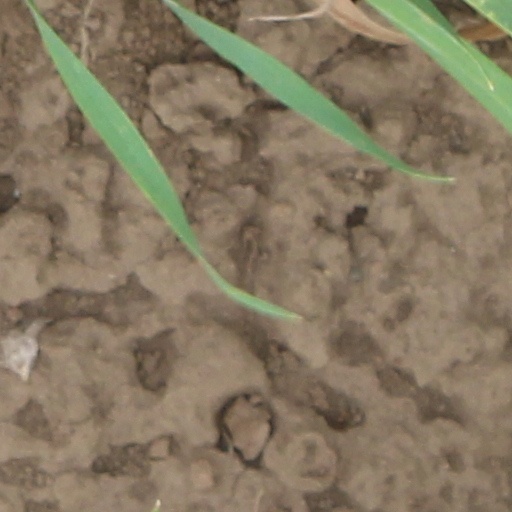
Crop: wheat